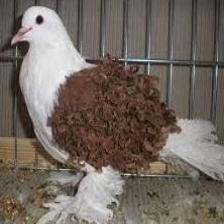
Species: FRILL BACK PIGEON
Scientific name: COLUMBA LIVIA DOMESTICA